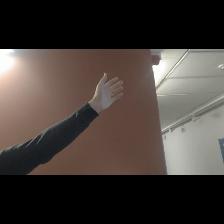
Label: Human